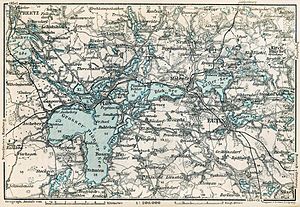
Holstensk Schweiz
Holstensk Svejts 1910
Holstensk Svejts eller Holsteinische Schweiz ligger i det nordlige Tyskland og er landskabet mellem Kiel og Lübeck i Slesvig-Holsten. Området er domineret af bakker, skove og søer. Bungsberg er med 168 meter det højeste punkt i Slesvig-Holsten. Ved Bungsberg findes også en lille skilift. Holstensk Svejts udgør den største del af halvøen Wagrien. Større byer er Plön, Malente og Eutin.